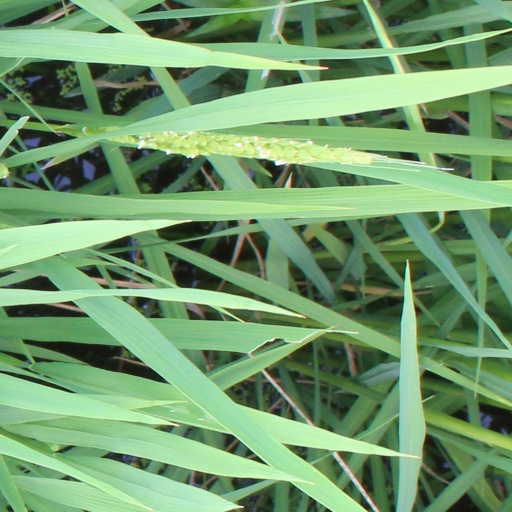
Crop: rice